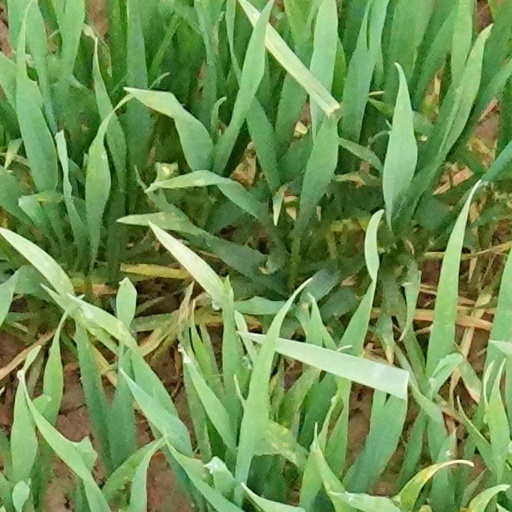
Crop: wheat